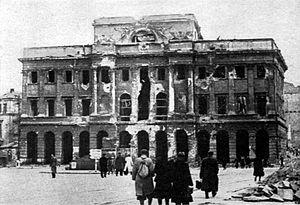
Le palais Staszic est un édifice situé au 72 rue Nowy Świat, dans l'arrondissement de Śródmieście à Varsovie. C'est le siège de l'Académie Polonaise des Sciences.